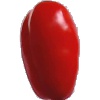
Label: Tomato 2